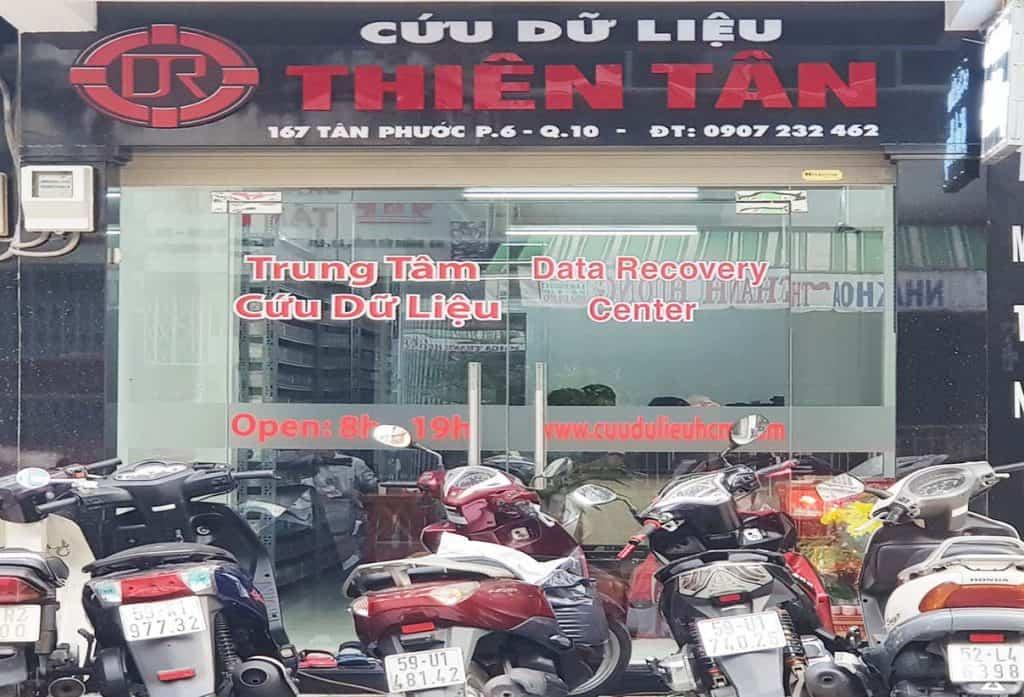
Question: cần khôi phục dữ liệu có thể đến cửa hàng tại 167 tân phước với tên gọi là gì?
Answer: cửa hàng thiên tân